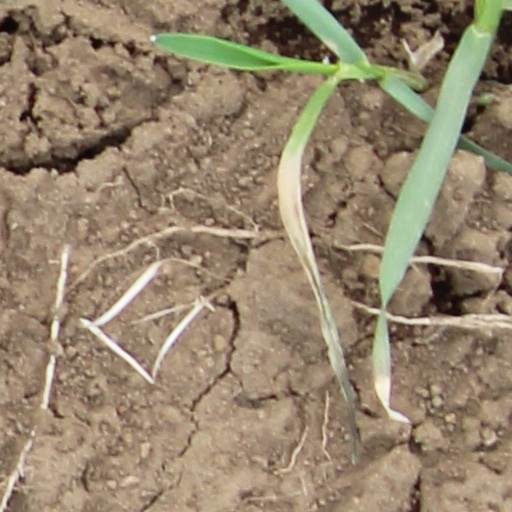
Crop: wheat